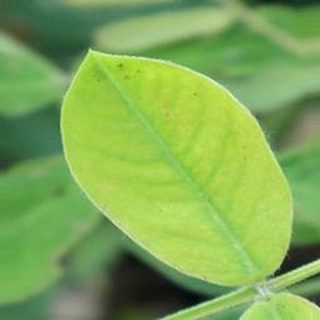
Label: groundnut_nutrition_deficiency